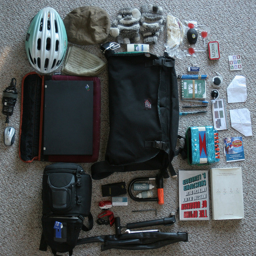
Various bicycles items are shown including a helmet and tools.
Lots of various items such as books, a helmet, bike lock, bags and mittens.
There is an assortment of objects spread out on the floor.
 a bunch of miscellanous items sitting next to each other on the carpet
An arrangement of biking accessories is viewed from above.